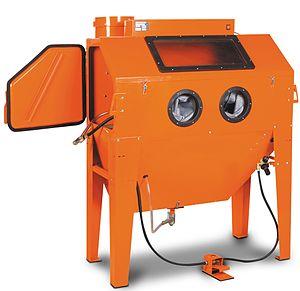
cabine de sablage et microbillage
Le microbillage est un procédé de traitement de surface par impact. Il consiste à projeter des microbilles sur une surface, dans le but de la décaper sans l'abîmer. La surface obtenue est satinée brillante.